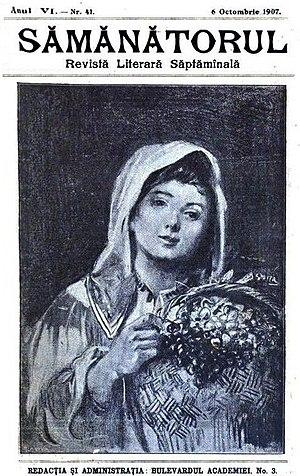
Sămănătorul est un magazine littéraire hebdomadaire, conçu par le poète George Coșbuc et l'écrivain Alexandru Vlahuță édité à Bucarest entre 1901 et 1910.